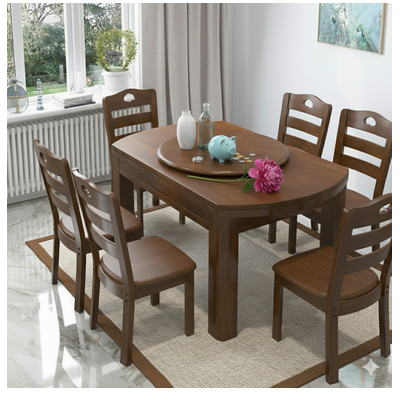Task instruction: Insert the flower into the vase.
Answer: {"task_instruction": "Insert the flower into the vase.", "nodes": ["vase", "flower"], "edges": [{"functional_relationship": "pair with", "object1": "vase", "object2": "flower", "spatial_relations": ["behind", "close"], "is_touching": false}], "action_type": "insert", "function_type": "assembly"}